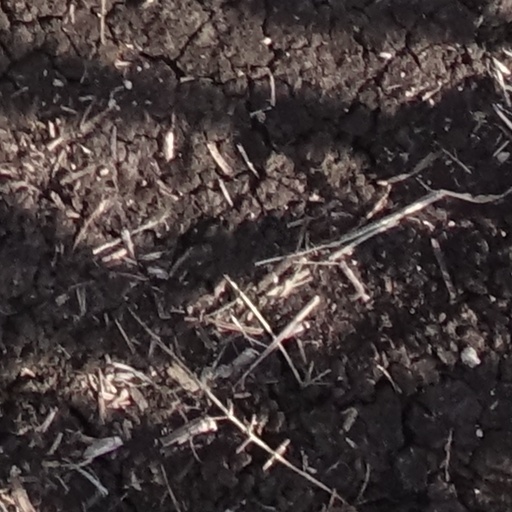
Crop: sorghum